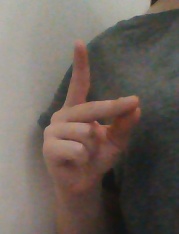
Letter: ta